Catalyst Paper

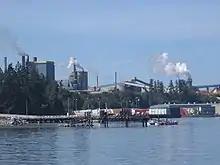
Crofton Mill

Norske Skog considered both selling its shares in NorskeCanada or developing the company further. The latter was chosen, resulting in NorskeCanada purchasing Pacifica Papers on 27 August 2001, giving it control over Port Alberni Mill and Powell River Mill. Two months previously Pacifica Papers had sold Mackenzie Mill. The Pacifica Papers acquisition was funded through the issuing of new shares, diluting Norske Skog's ownership to 36.1%. More new shares were issued in May 2002, reducing Norske Skog's ownership further to 30.6%.